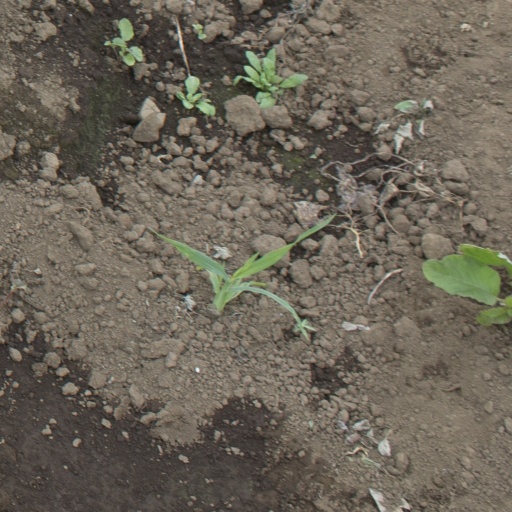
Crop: soybean